Principal dancer

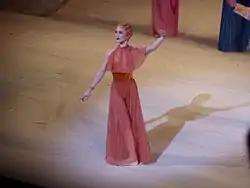
Sarah Lamb, a principal dancer with the Royal Ballet in London.

A principal dancer (often shortened to principal) is a dancer at the highest rank within a professional dance company, particularly a ballet company.